Patones

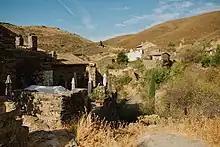
View of Patones

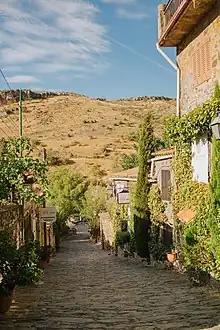
One of the streets in Patones

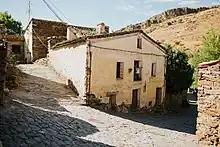
Old buildings in Patones

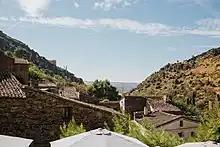
View of Old buildings in Patones

Patones is a Spanish municipality in the region of the Comunidad de Madrid situated partly in the valley of the river Jarama and partly in the foothills of the Sierra de Guadarrama mountain range.